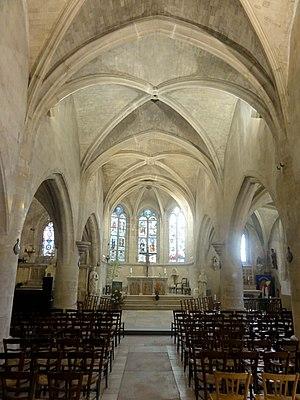
Intérieur de l'église - voir titre.
L'église Saint-Firmin est une église catholique paroissiale située à Vineuil-Saint-Firmin, dans le département de l'Oise, en France. Elle succède à un édifice médiéval, qui a été entièrement remplacé par l'église actuelle, édifiée dans une unique campagne de travaux entre 1540 et 1543 grâce au mécénat du connétable Anne de Montmorency. Ses dimensions sont modestes, et son architecture gothique flamboyante est très simple et sans ambition, mais les formes et proportions sont harmonieuses, et l'homogénéité de l'ensemble est remarquable. L'on note seulement que les réseaux des fenêtres sont d'une grande diversité : sur quinze fenêtres, pas plus que trois affichent un même dessin. Ce sont surtout les cinq verrières historiées de la Renaissance qui font la réputation de l'église Saint-Firmin. Elles sont regroupées dans le chœur, et ont en partie été réalisées par des grands maîtres de l'époque. Une restauration sous la direction d'Auguste Steinheil en 1881-1882 les a sauvées pour la postérité. L'église a été inscrite au titre des monuments historiques par arrêté du 13 février 1970, et bénéficié d'une restauration à la même époque.